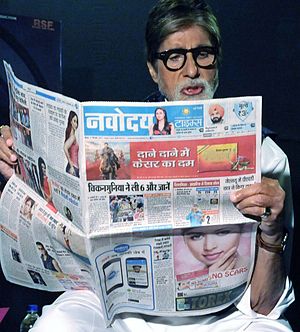
Broadsheet
Mand læser avis i broadsheetformat
Broadsheet er et populært avisformat karakteriseret ved lange, vertikale sider.